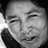
Emotion: happy